Just One Look (novel)

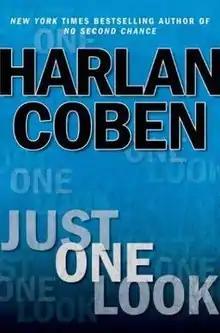
First edition (US)

Just One Look is a 2004 novel by Harlan Coben. It is considered his sixth stand-alone novel, but does contain at least one reference to his Myron Bolitar series. The plot centers on a woman whose whole life changes one day upon her taking home a set of pictures, and finding one that does not belong.